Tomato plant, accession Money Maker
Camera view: vertical (180 deg); turntable rotation: 90 degrees
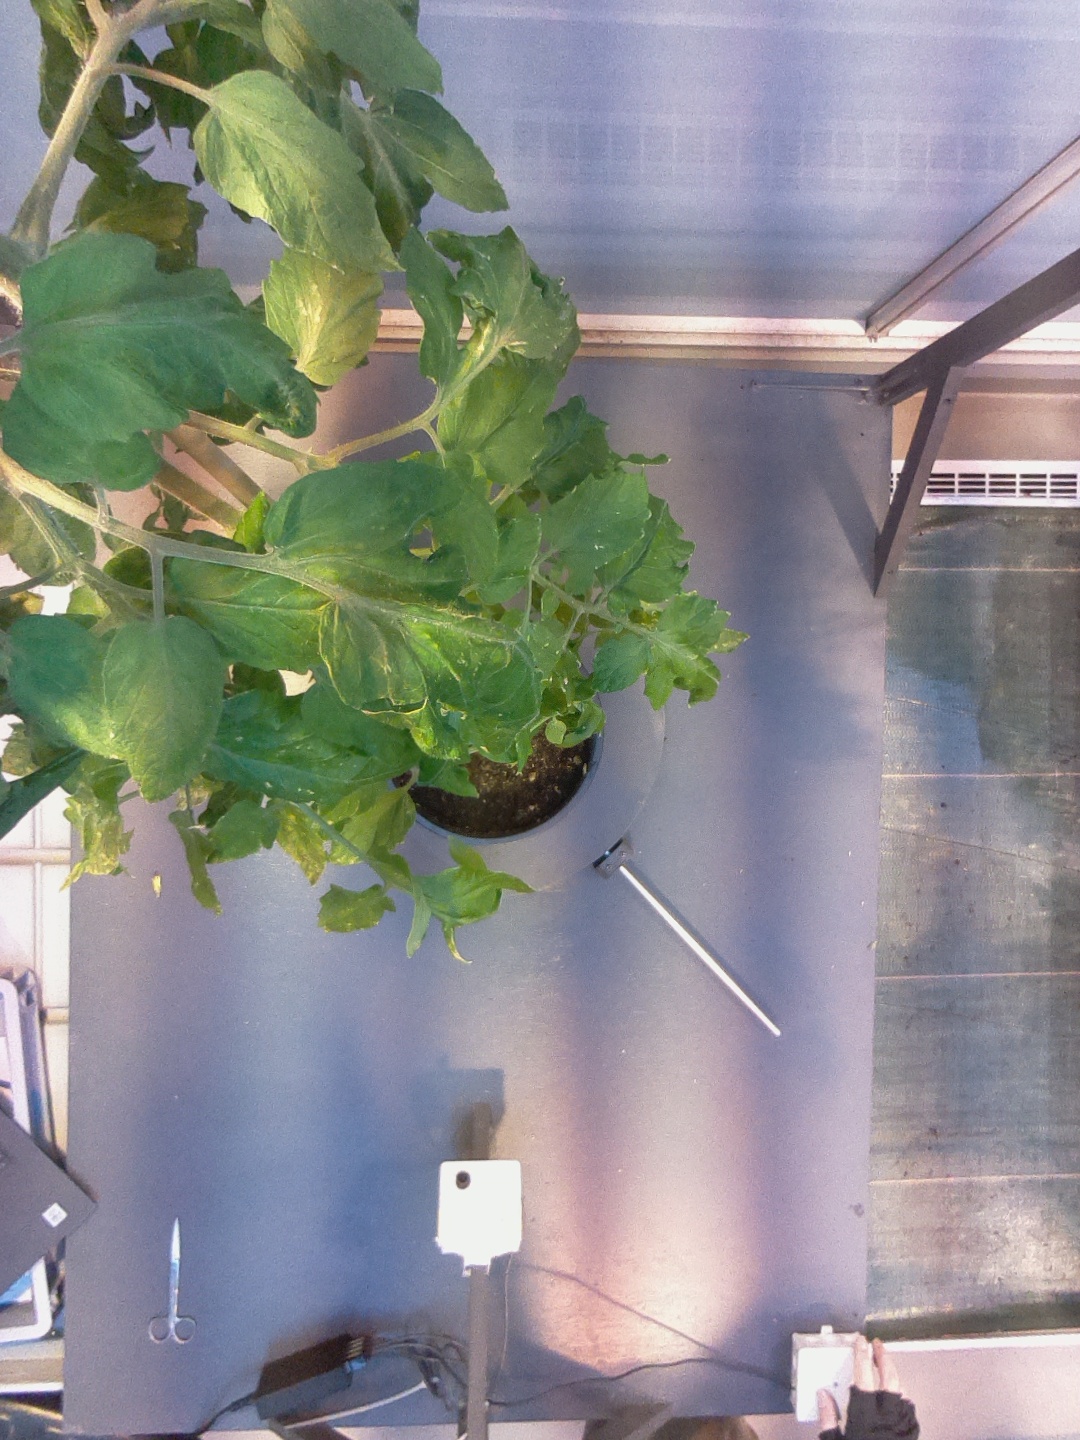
BBCH growth stage 74: 40%-50% of final fruit size